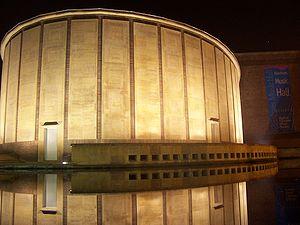
Gottlieb Eliel Saarinen, né le 20 août 1873 à Rantasalmi, Finlande et mort le 1ᵉʳ juillet 1950 à Cranbrook, Michigan, États-Unis, est un architecte finlandais célèbre pour ses constructions de style Art nouveau au début du XXᵉ siècle.
L’Orchestre philharmonique de Buffalo est un orchestre des États-Unis situé à Buffalo. Sa salle de concert est le Kleinhans Music Hall.